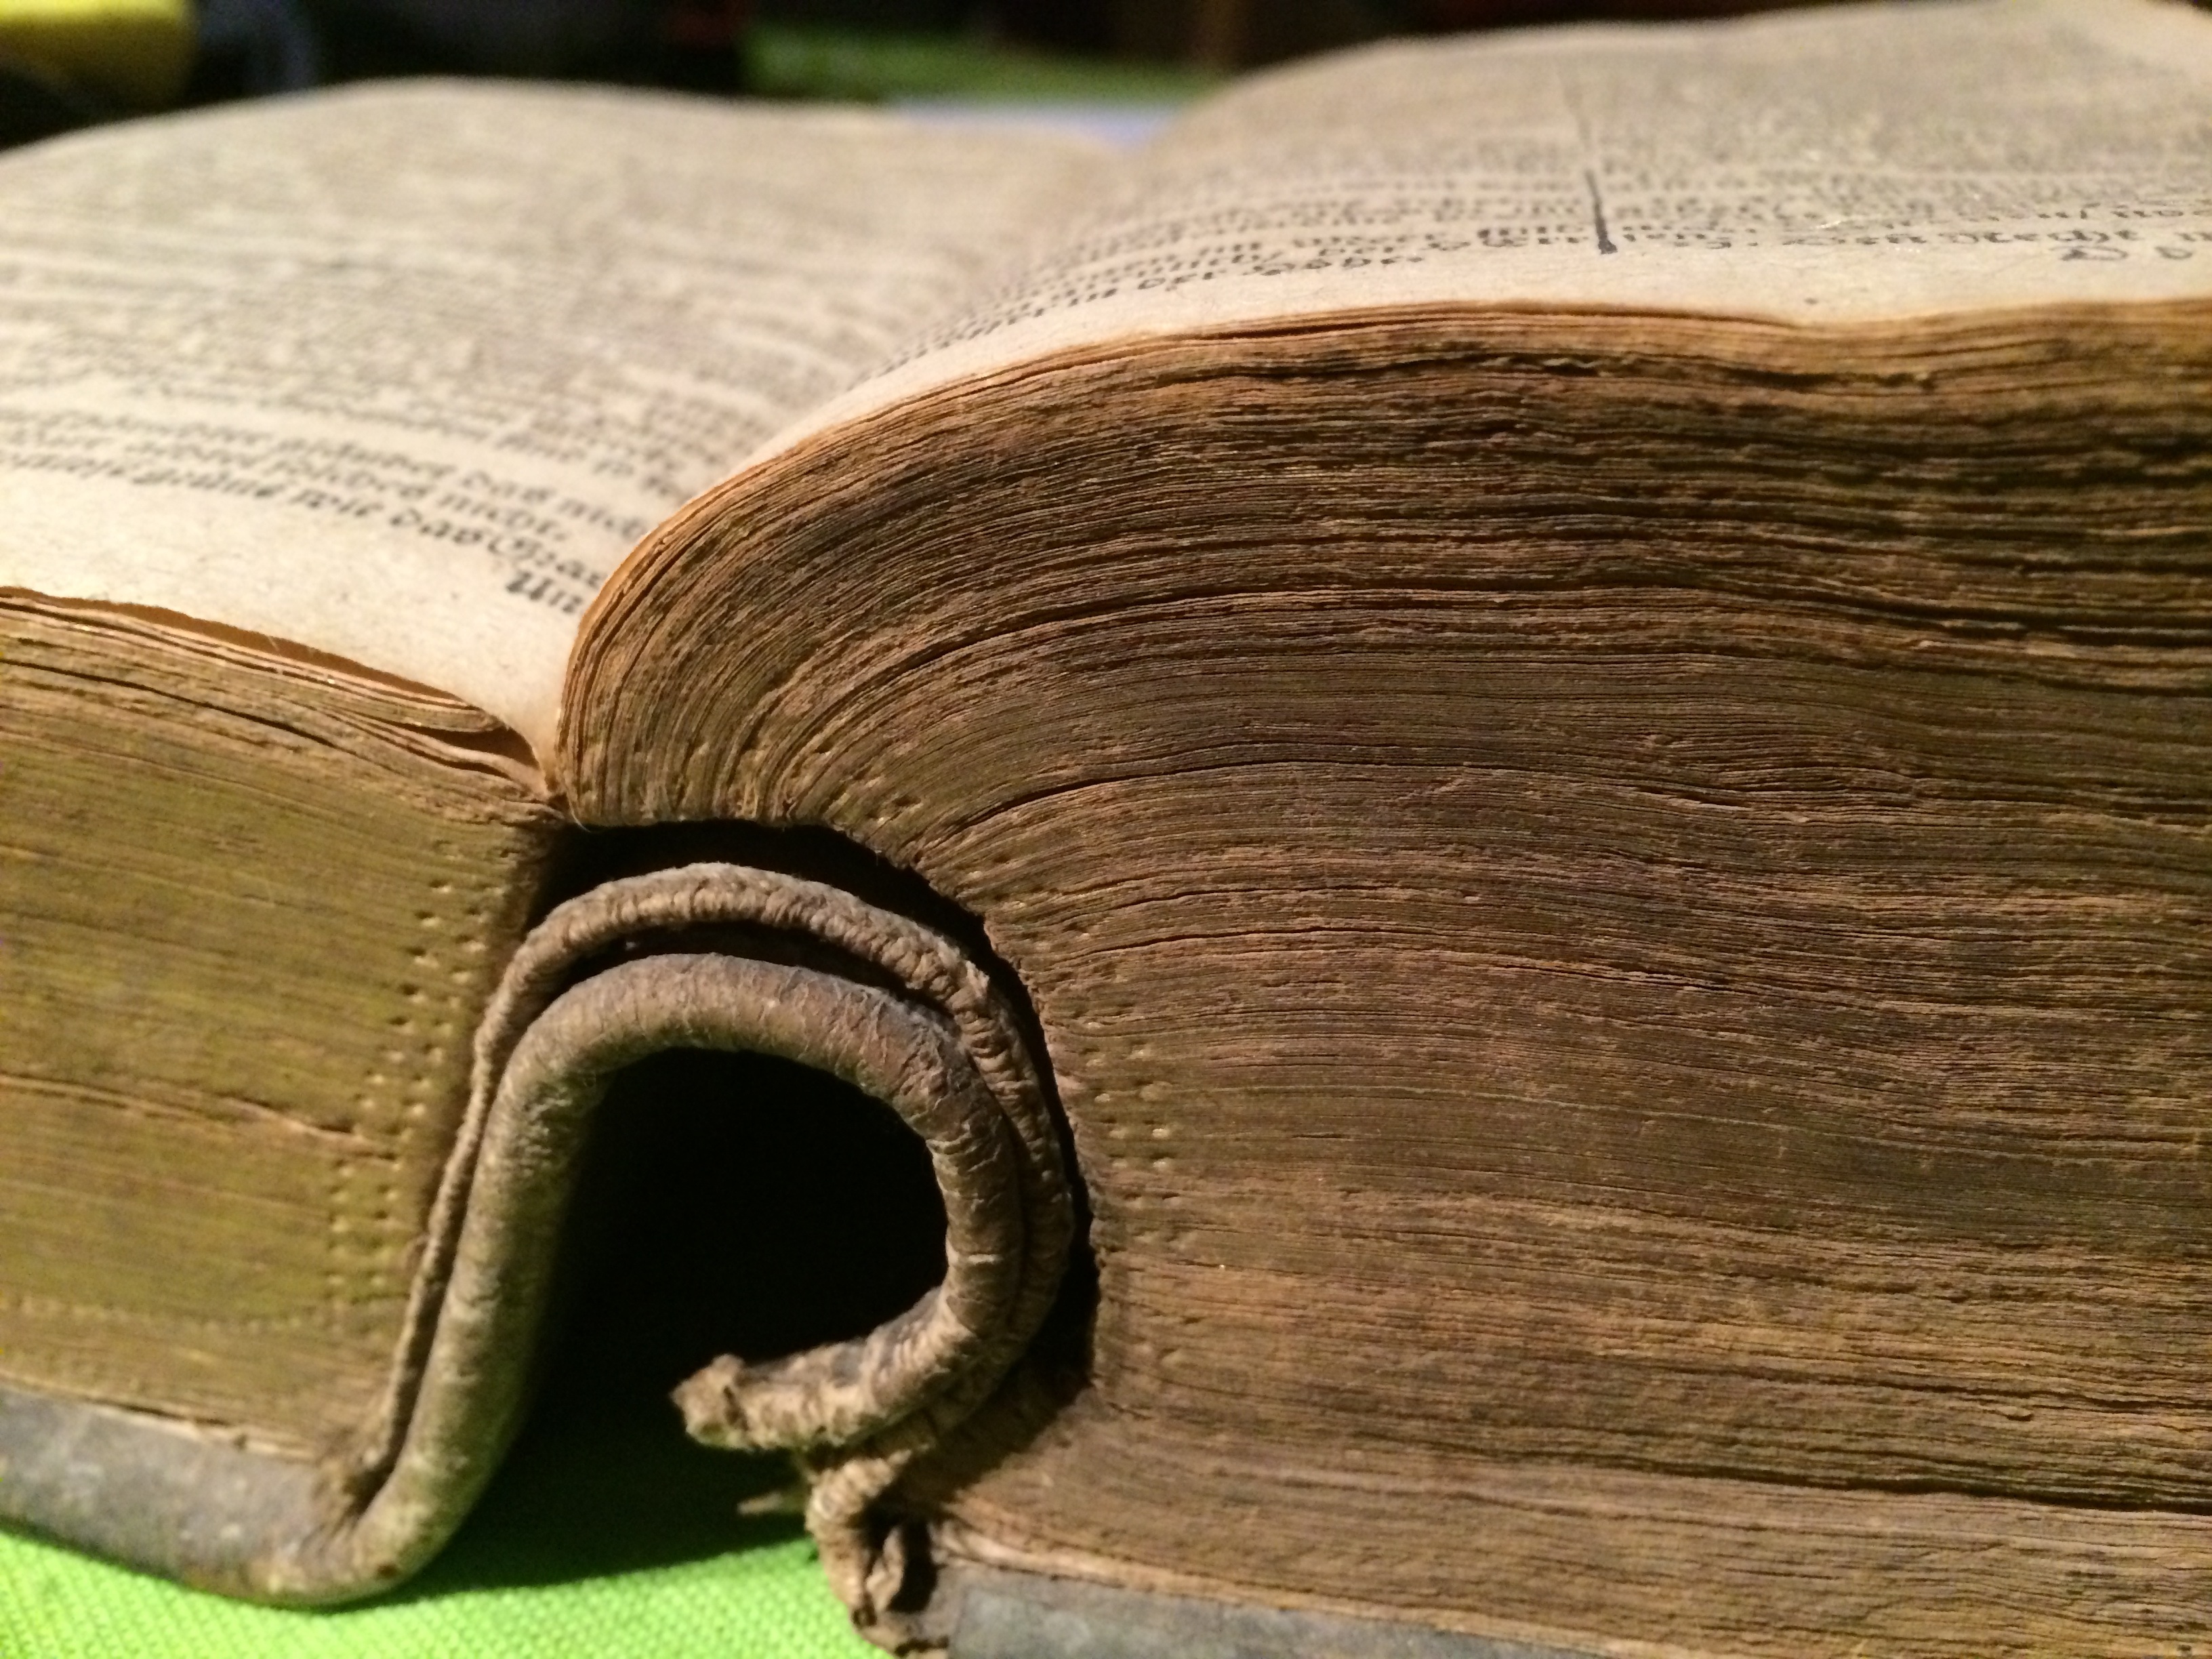
table, book, wood, old, horn, furniture, bible, close up, pages, hardwood, carving, plywood, man made object